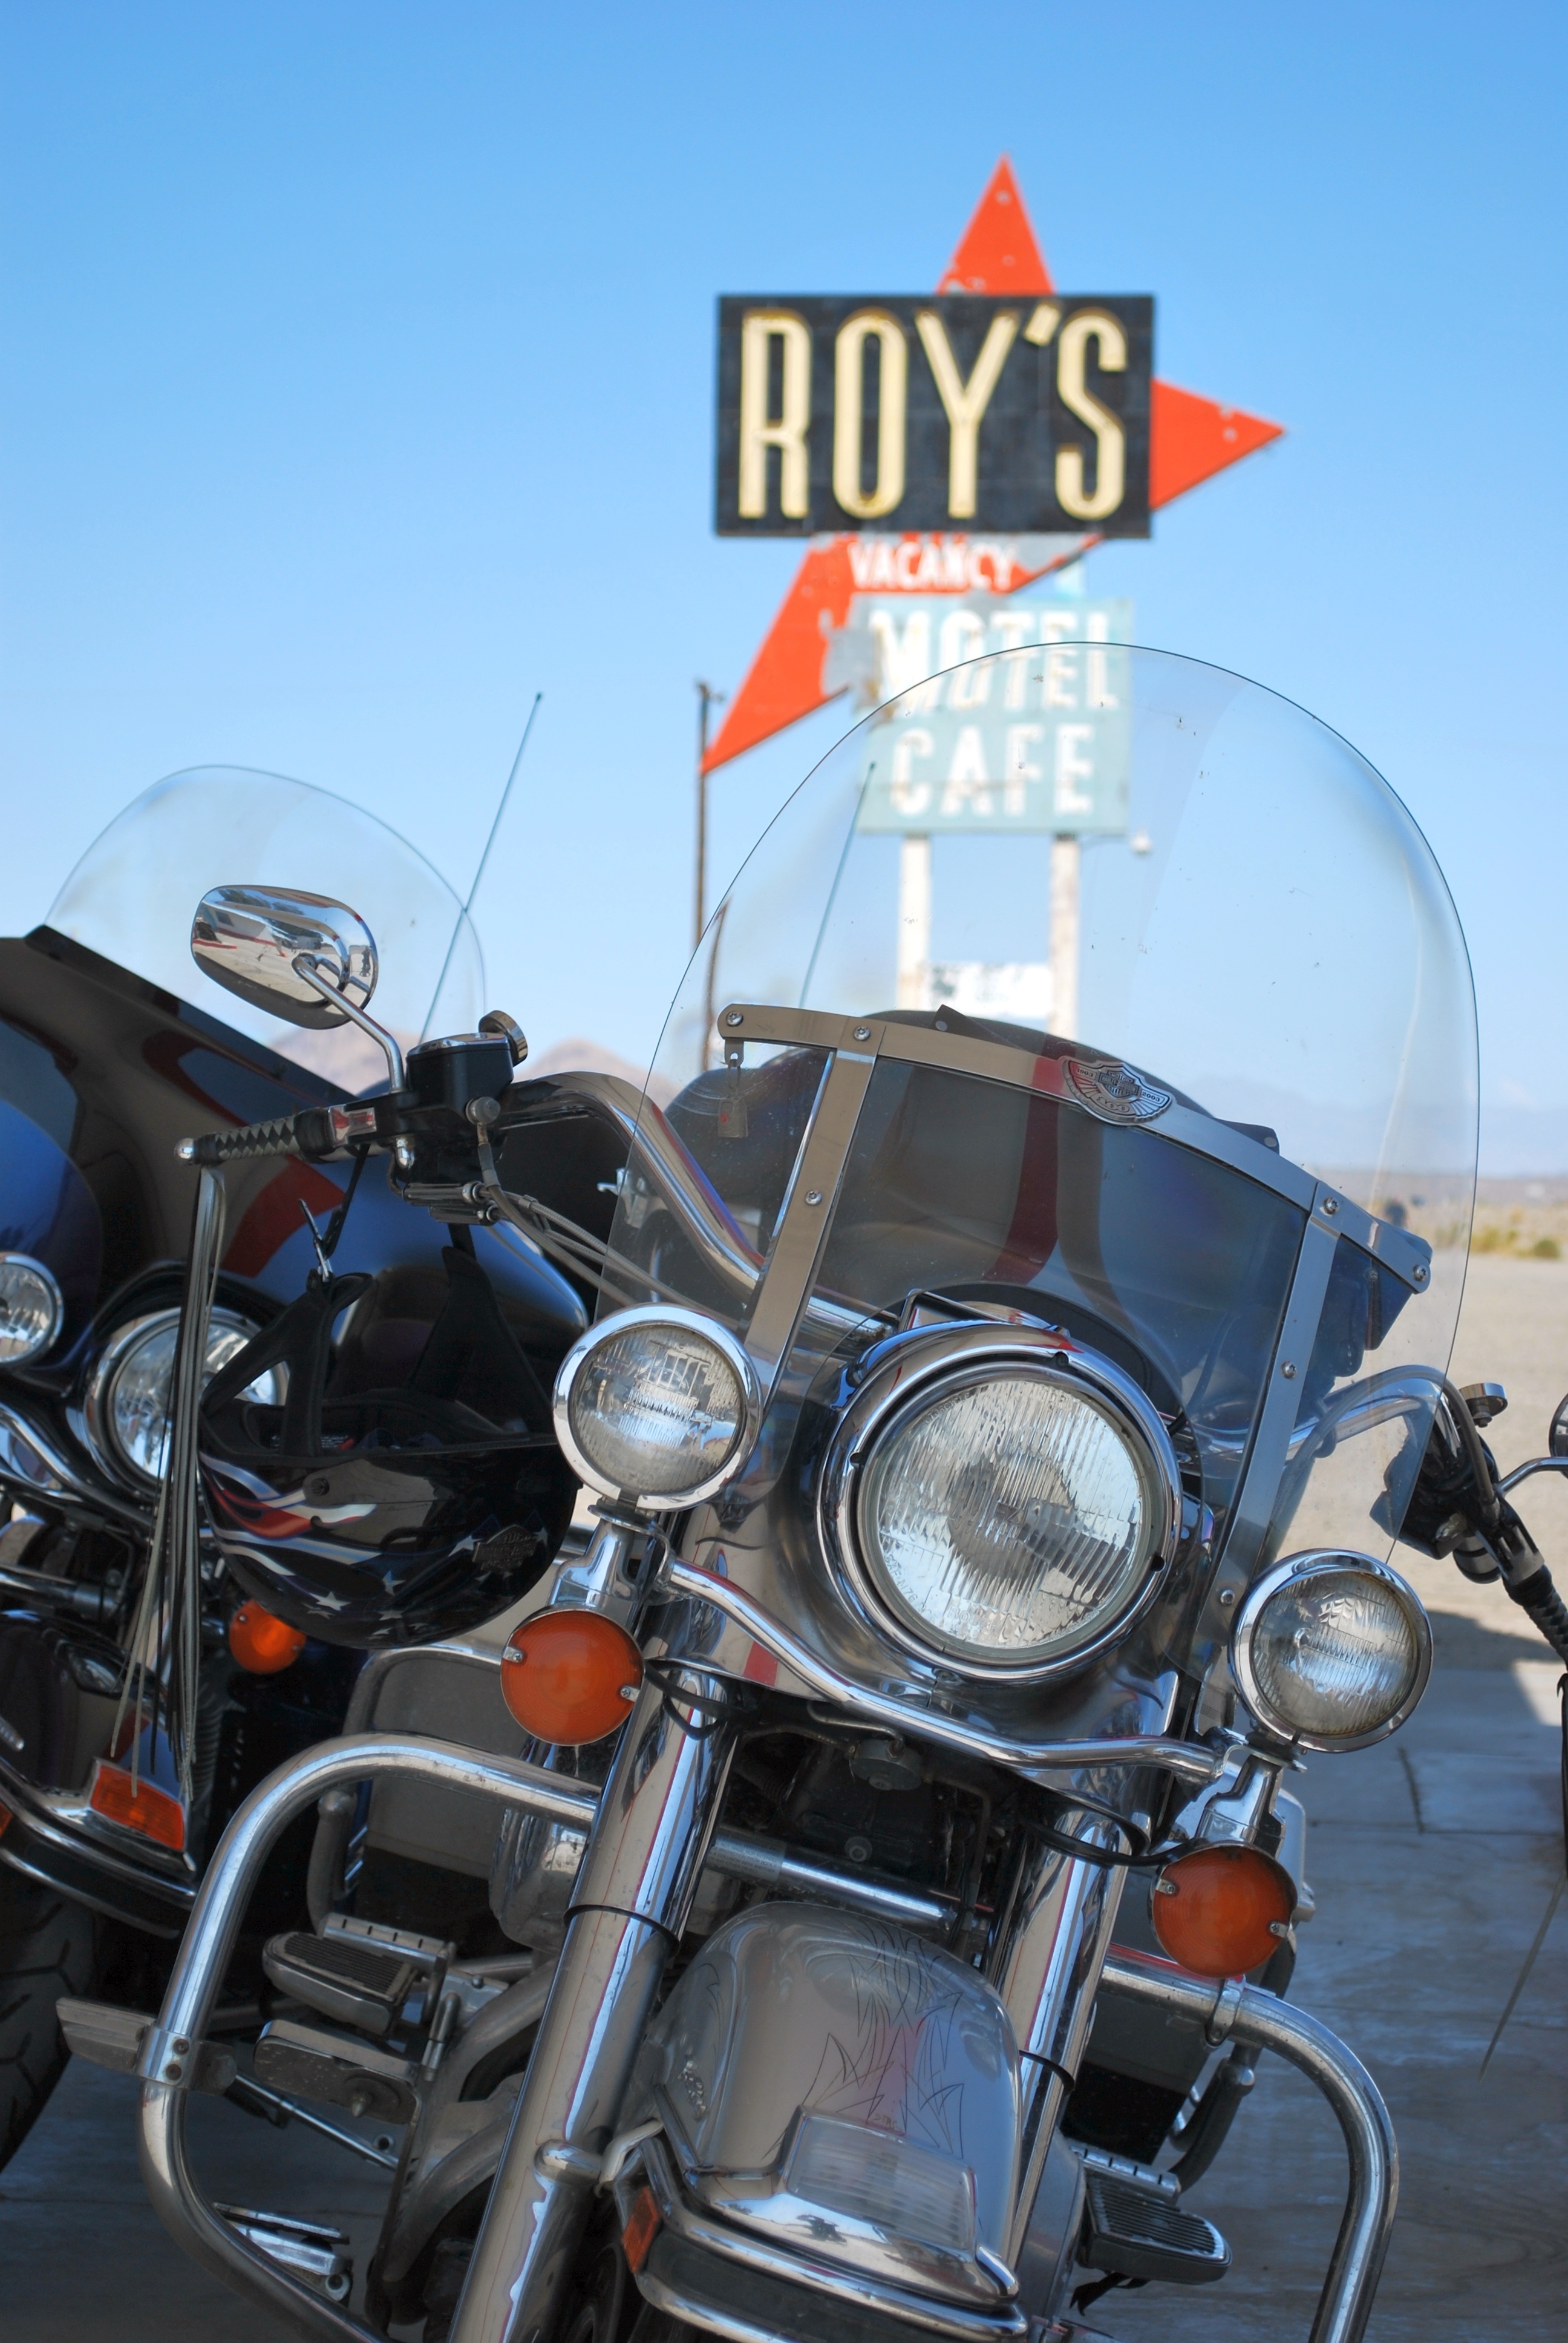
window, vehicle, motorcycle, aviation, usa, freedom, chrome, motorcycles, harley davidson, motorcycling, route 66